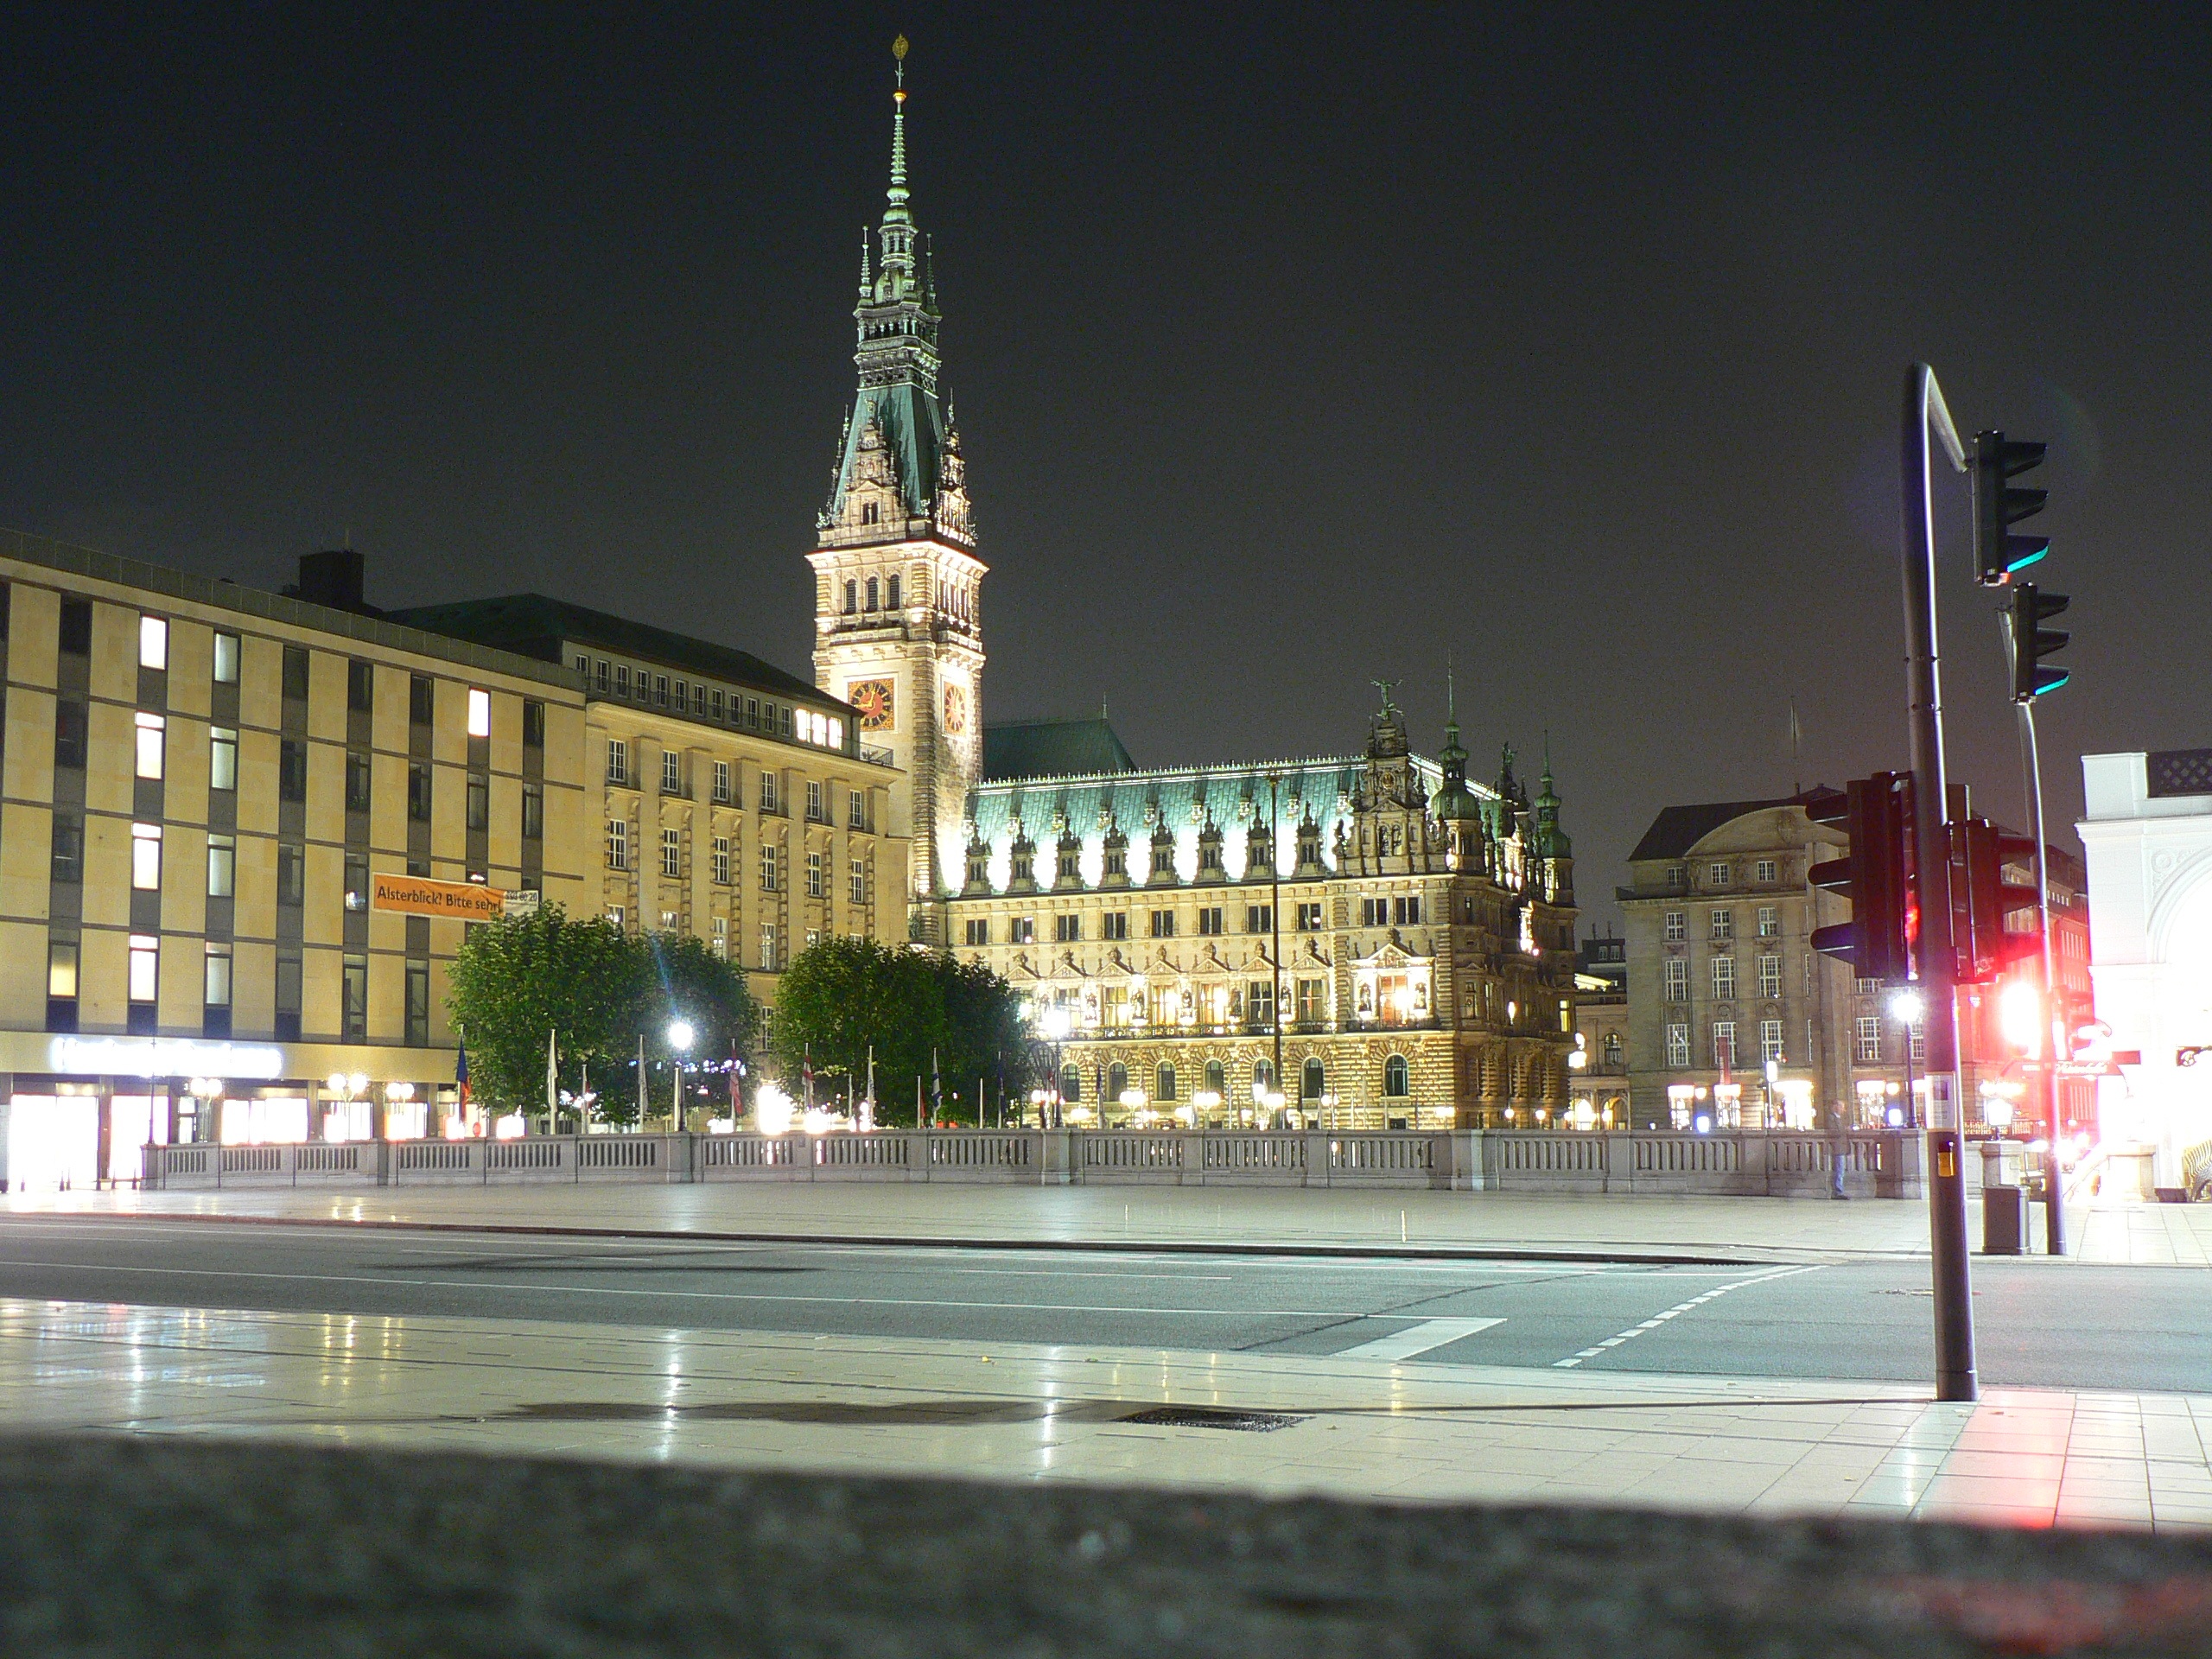
skyline, night, building, city, skyscraper, cityscape, downtown, evening, reflection, plaza, landmark, lighting, tower block, town square, hamburg, metropolis, town hall, urban area, human settlement, metropolitan area